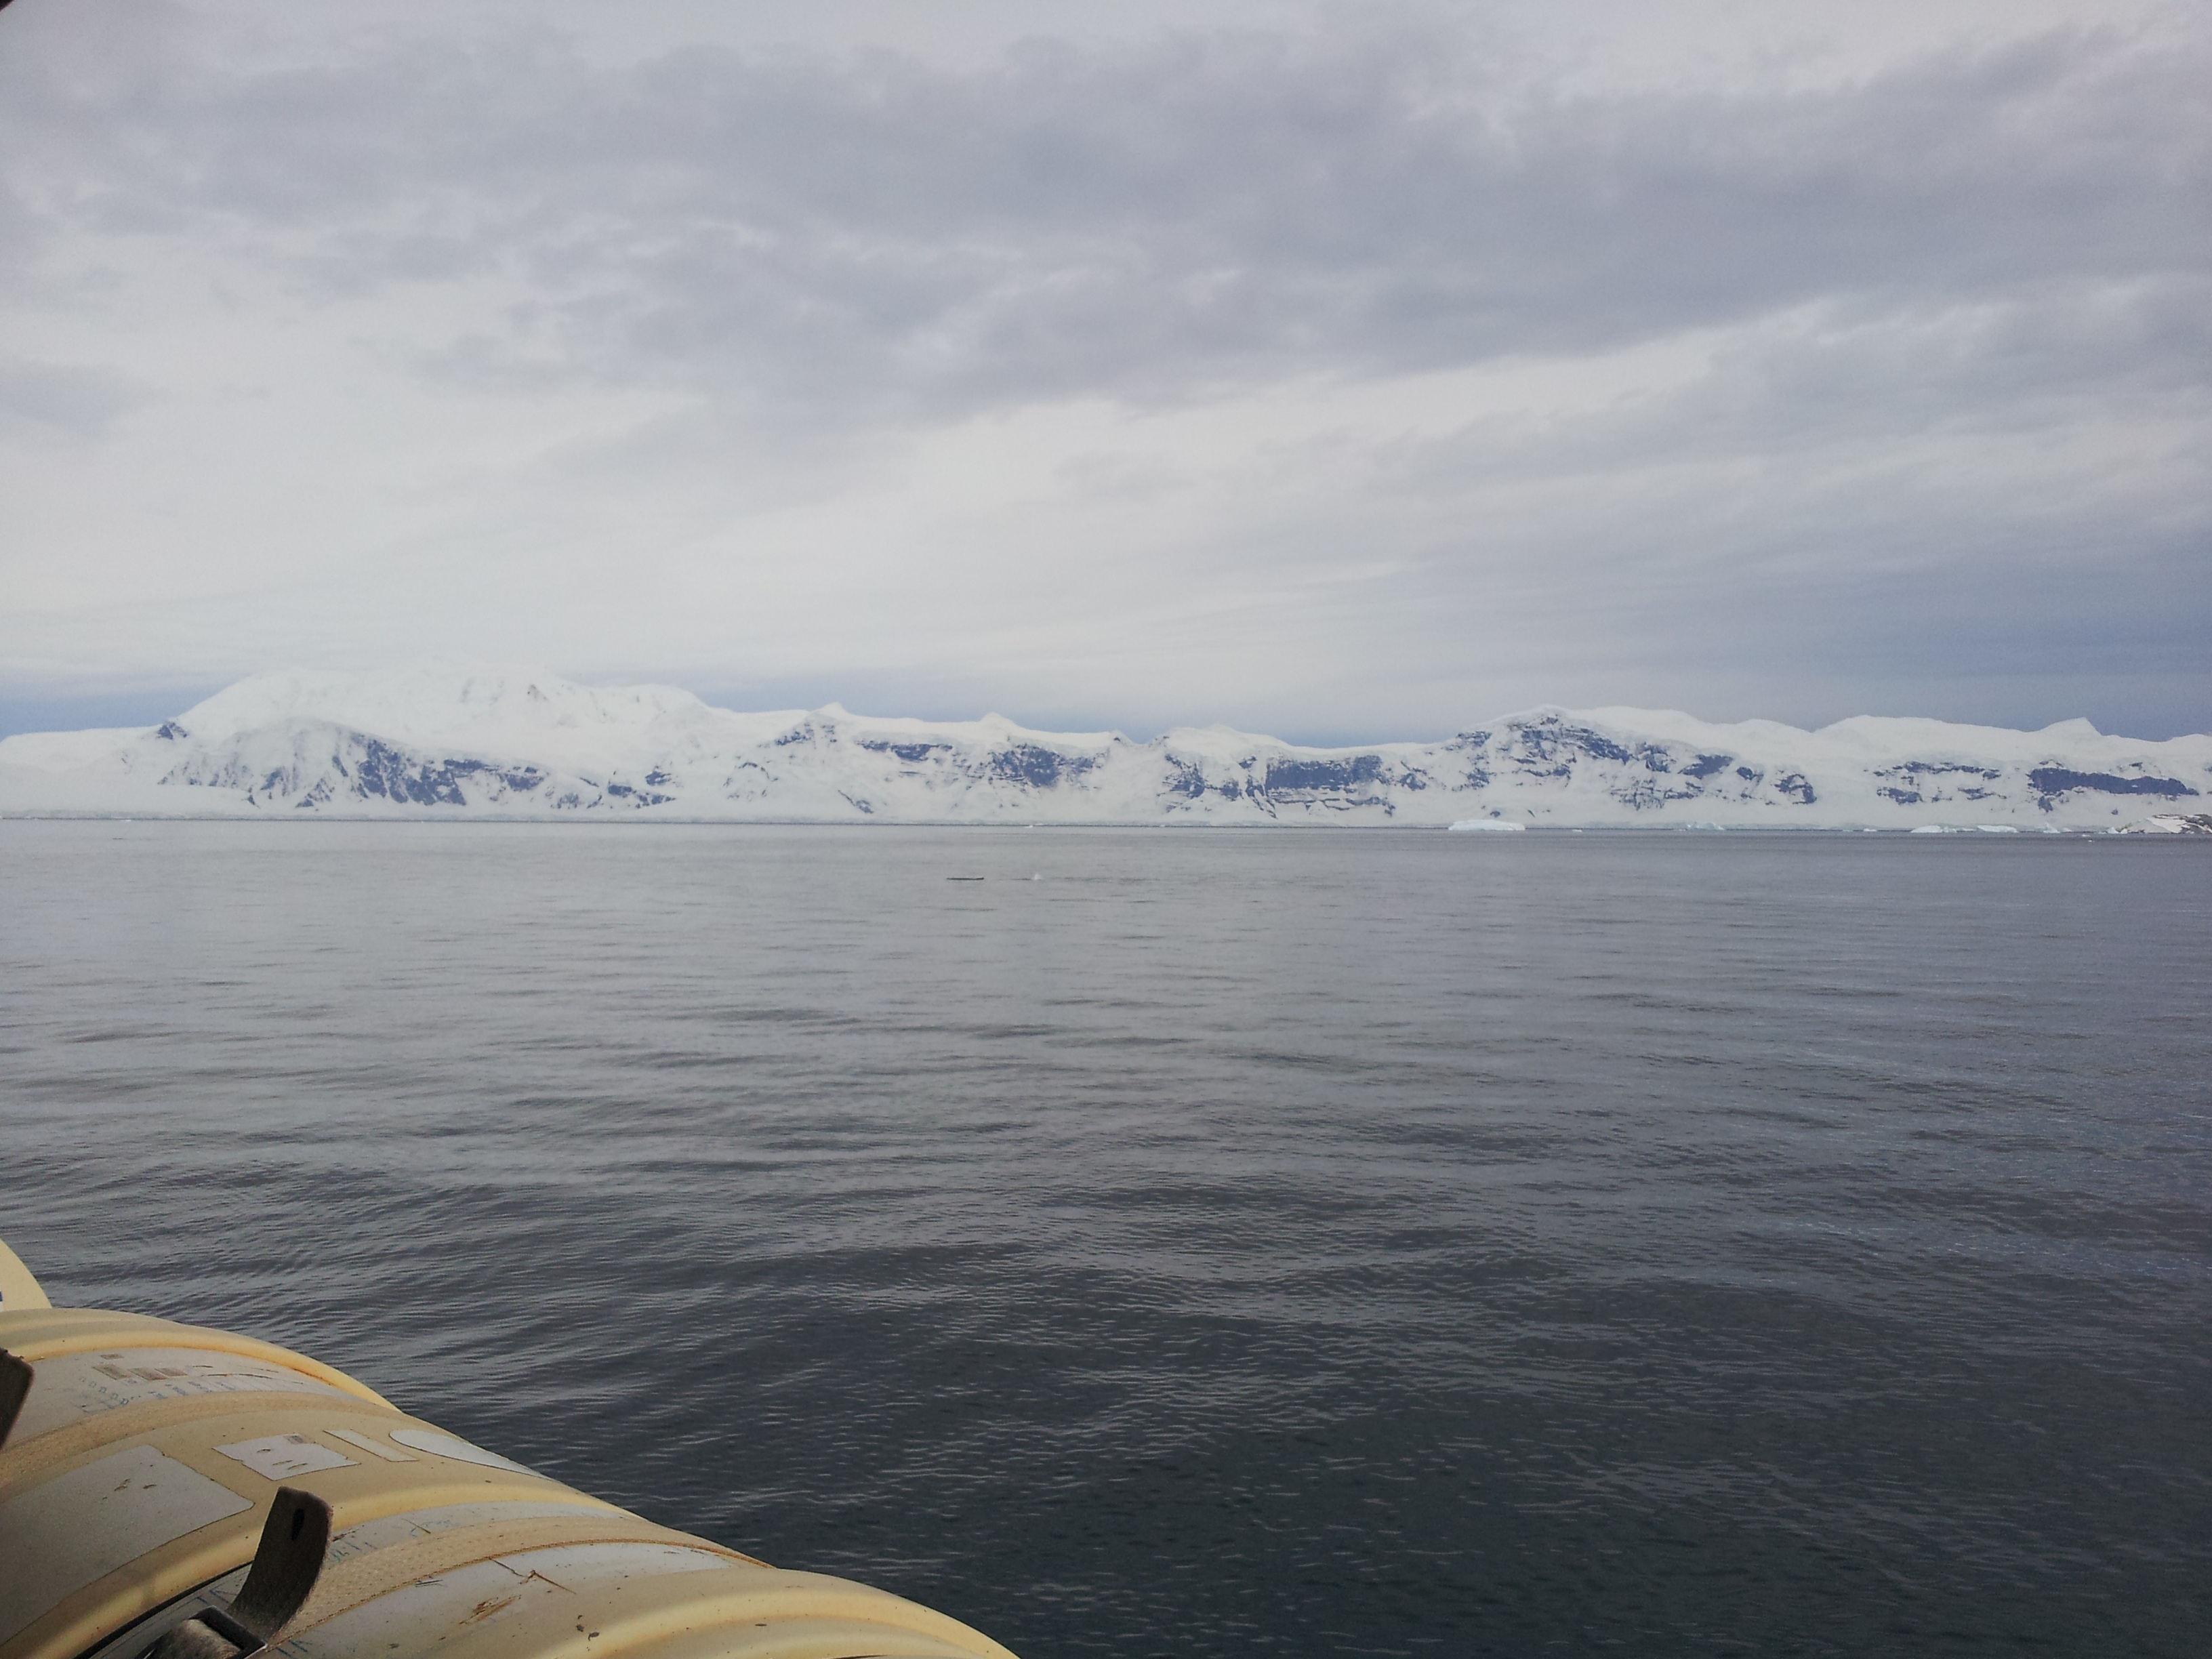
sea, coast, ocean, horizon, cloud, boat, lake, ice, vehicle, bay, arctic, iceberg, chile, ferry, antarctica, patagonia, passenger ship, arctic ocean, magellan, atmosphere of earth